Stuttgart High School (Germany)

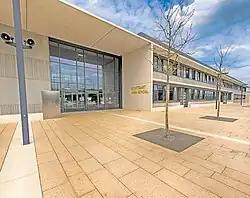
Stuttgart High School in 2020

Stuttgart High School (SHS) is an English-language high school in southwest Germany, in Baden-Württemberg. Southwest of Stuttgart on Panzer Kaserne in Böblingen, it is operated by the United States' DODEA (formerly known as DoDDS).